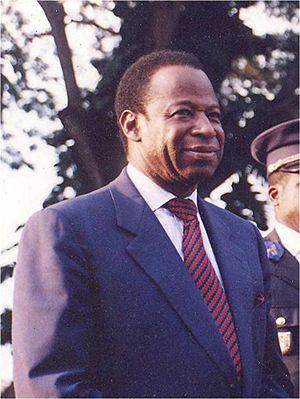
Essy Amara, diplomate ivoirien
Essy Amara, né le 20 décembre 1944 à Bouaké, est un homme politique et diplomate ivoirien.
Le gouvernement Kablan Duncan II est formé par Daniel Kablan Duncan le 22 octobre 1995, jour de l'élection d'Henri Konan Bédié à la présidence. Les membres de l'ancien gouvernement sont presque tous reconduits.
Le secrétaire général était chef du secrétariat de l'Organisation de l'unité africaine.